Murray and Mooney

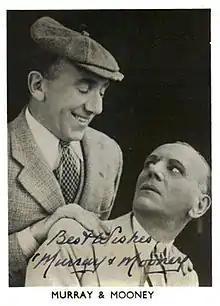
Signed photograph - Mooney is on the left

Harry Murray (born Harry Church; 1891–1968) and Harry Mooney (born Harry William Goodchild; 8 October 1889–28 September 1972) comprised the English comedy double act of Murray and Mooney.